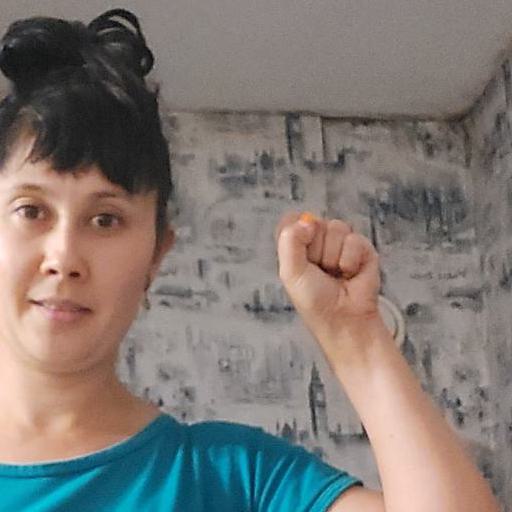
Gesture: fist